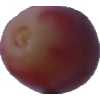
Label: pink_grape